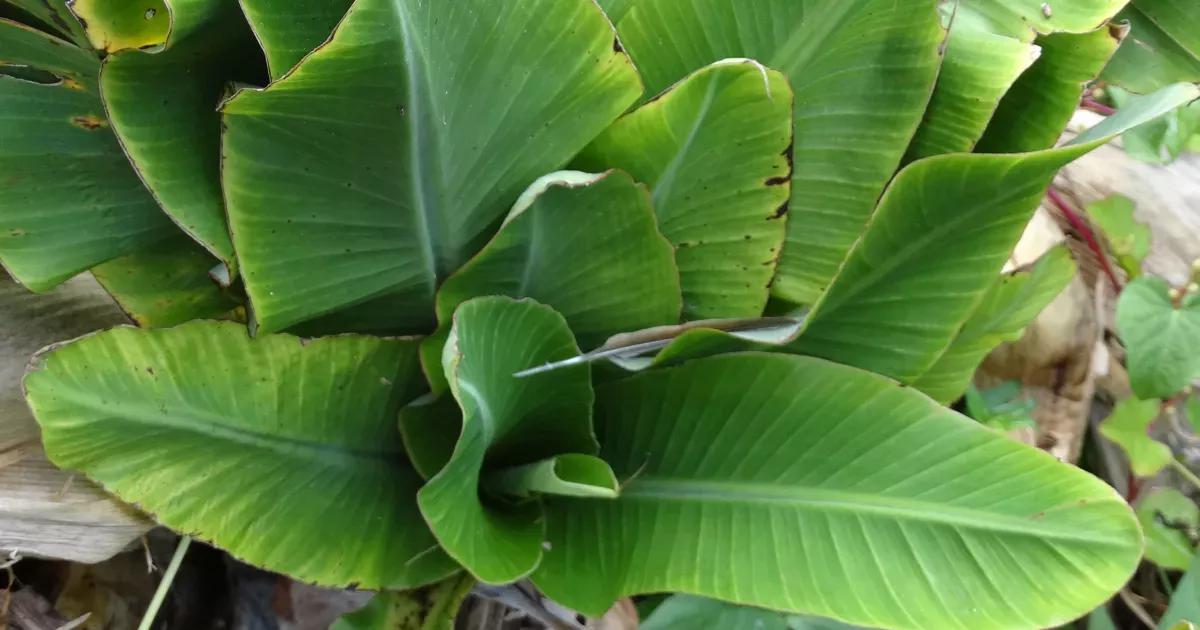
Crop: unknown
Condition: banana_banana_bunchy_top